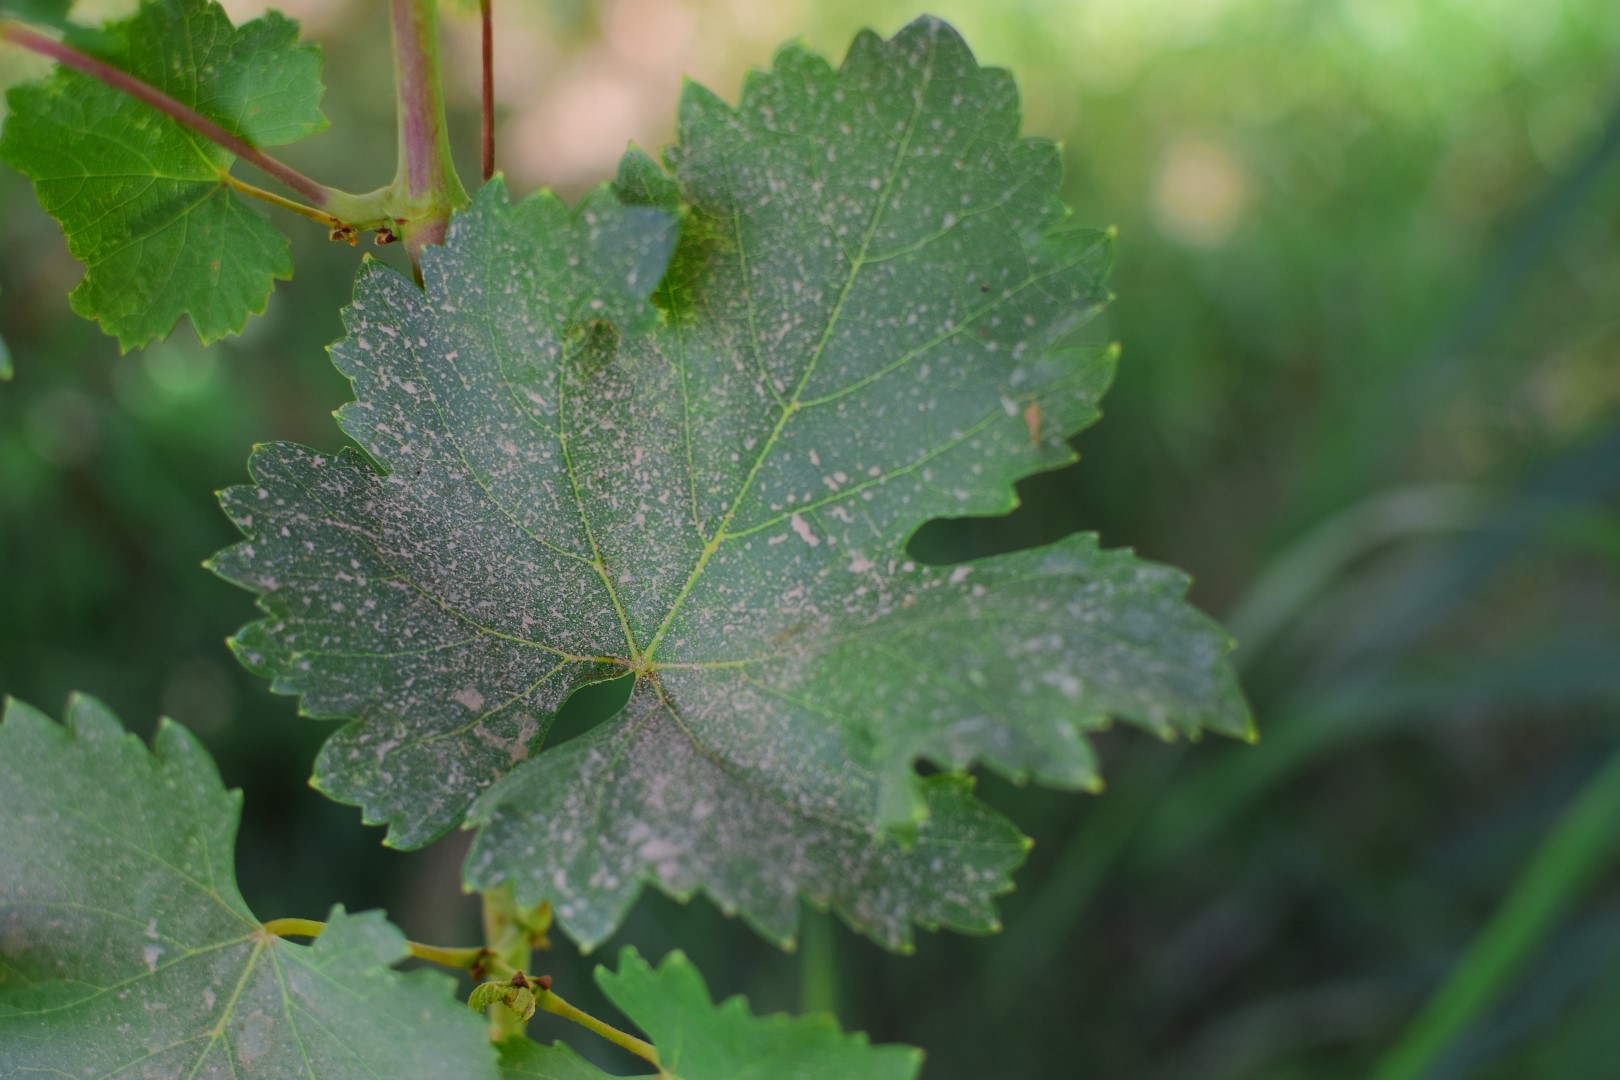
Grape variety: Frinsi